NOCN

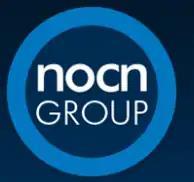
Current NOCN logo

The National Open College Network (NOCN), formerly known as the Open College Network (OCN), is a United Kingdom organisation developed to recognise informal learning achieved by adults.